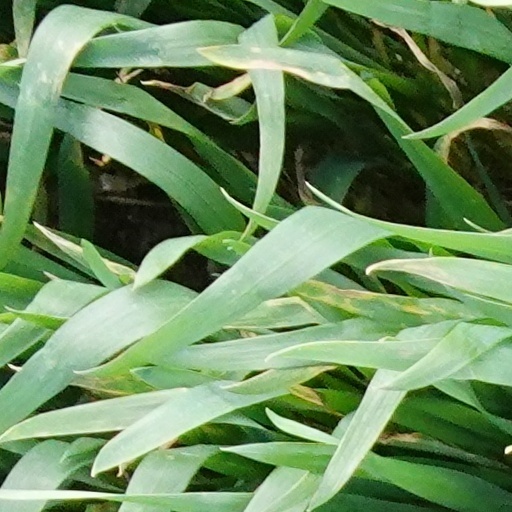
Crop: wheat